Rachel Sennott

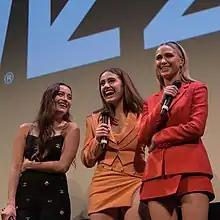
Chase Sui Wonders, Sennott and Maria Bakalova promoting "Bodies, Bodies, Bodies" (2021)

Sennott became interested in comedy as a freshman in college, when she went to an open mic night on a date. She studied acting at NYU Tisch and Stella Adler Studio of Acting, graduating in 2017. During college she continued to perform comedy at open mic nights, as well as acting in student films, including the lead role of Danielle in the 2017 short film version of Emma Seligman's "Shiva Baby"; she reprised this role in the 2020 feature film adaptation.